Crazy New Year's Eve

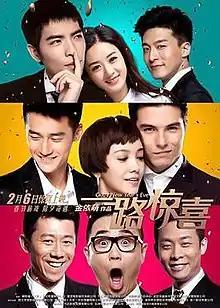

Crazy New Year's Eve is a 2015 Chinese romantic comedy family film directed by Eva Jin, Pan Anzi, Zhang Jiarui and Song Di. It was released on 6 February 2015.